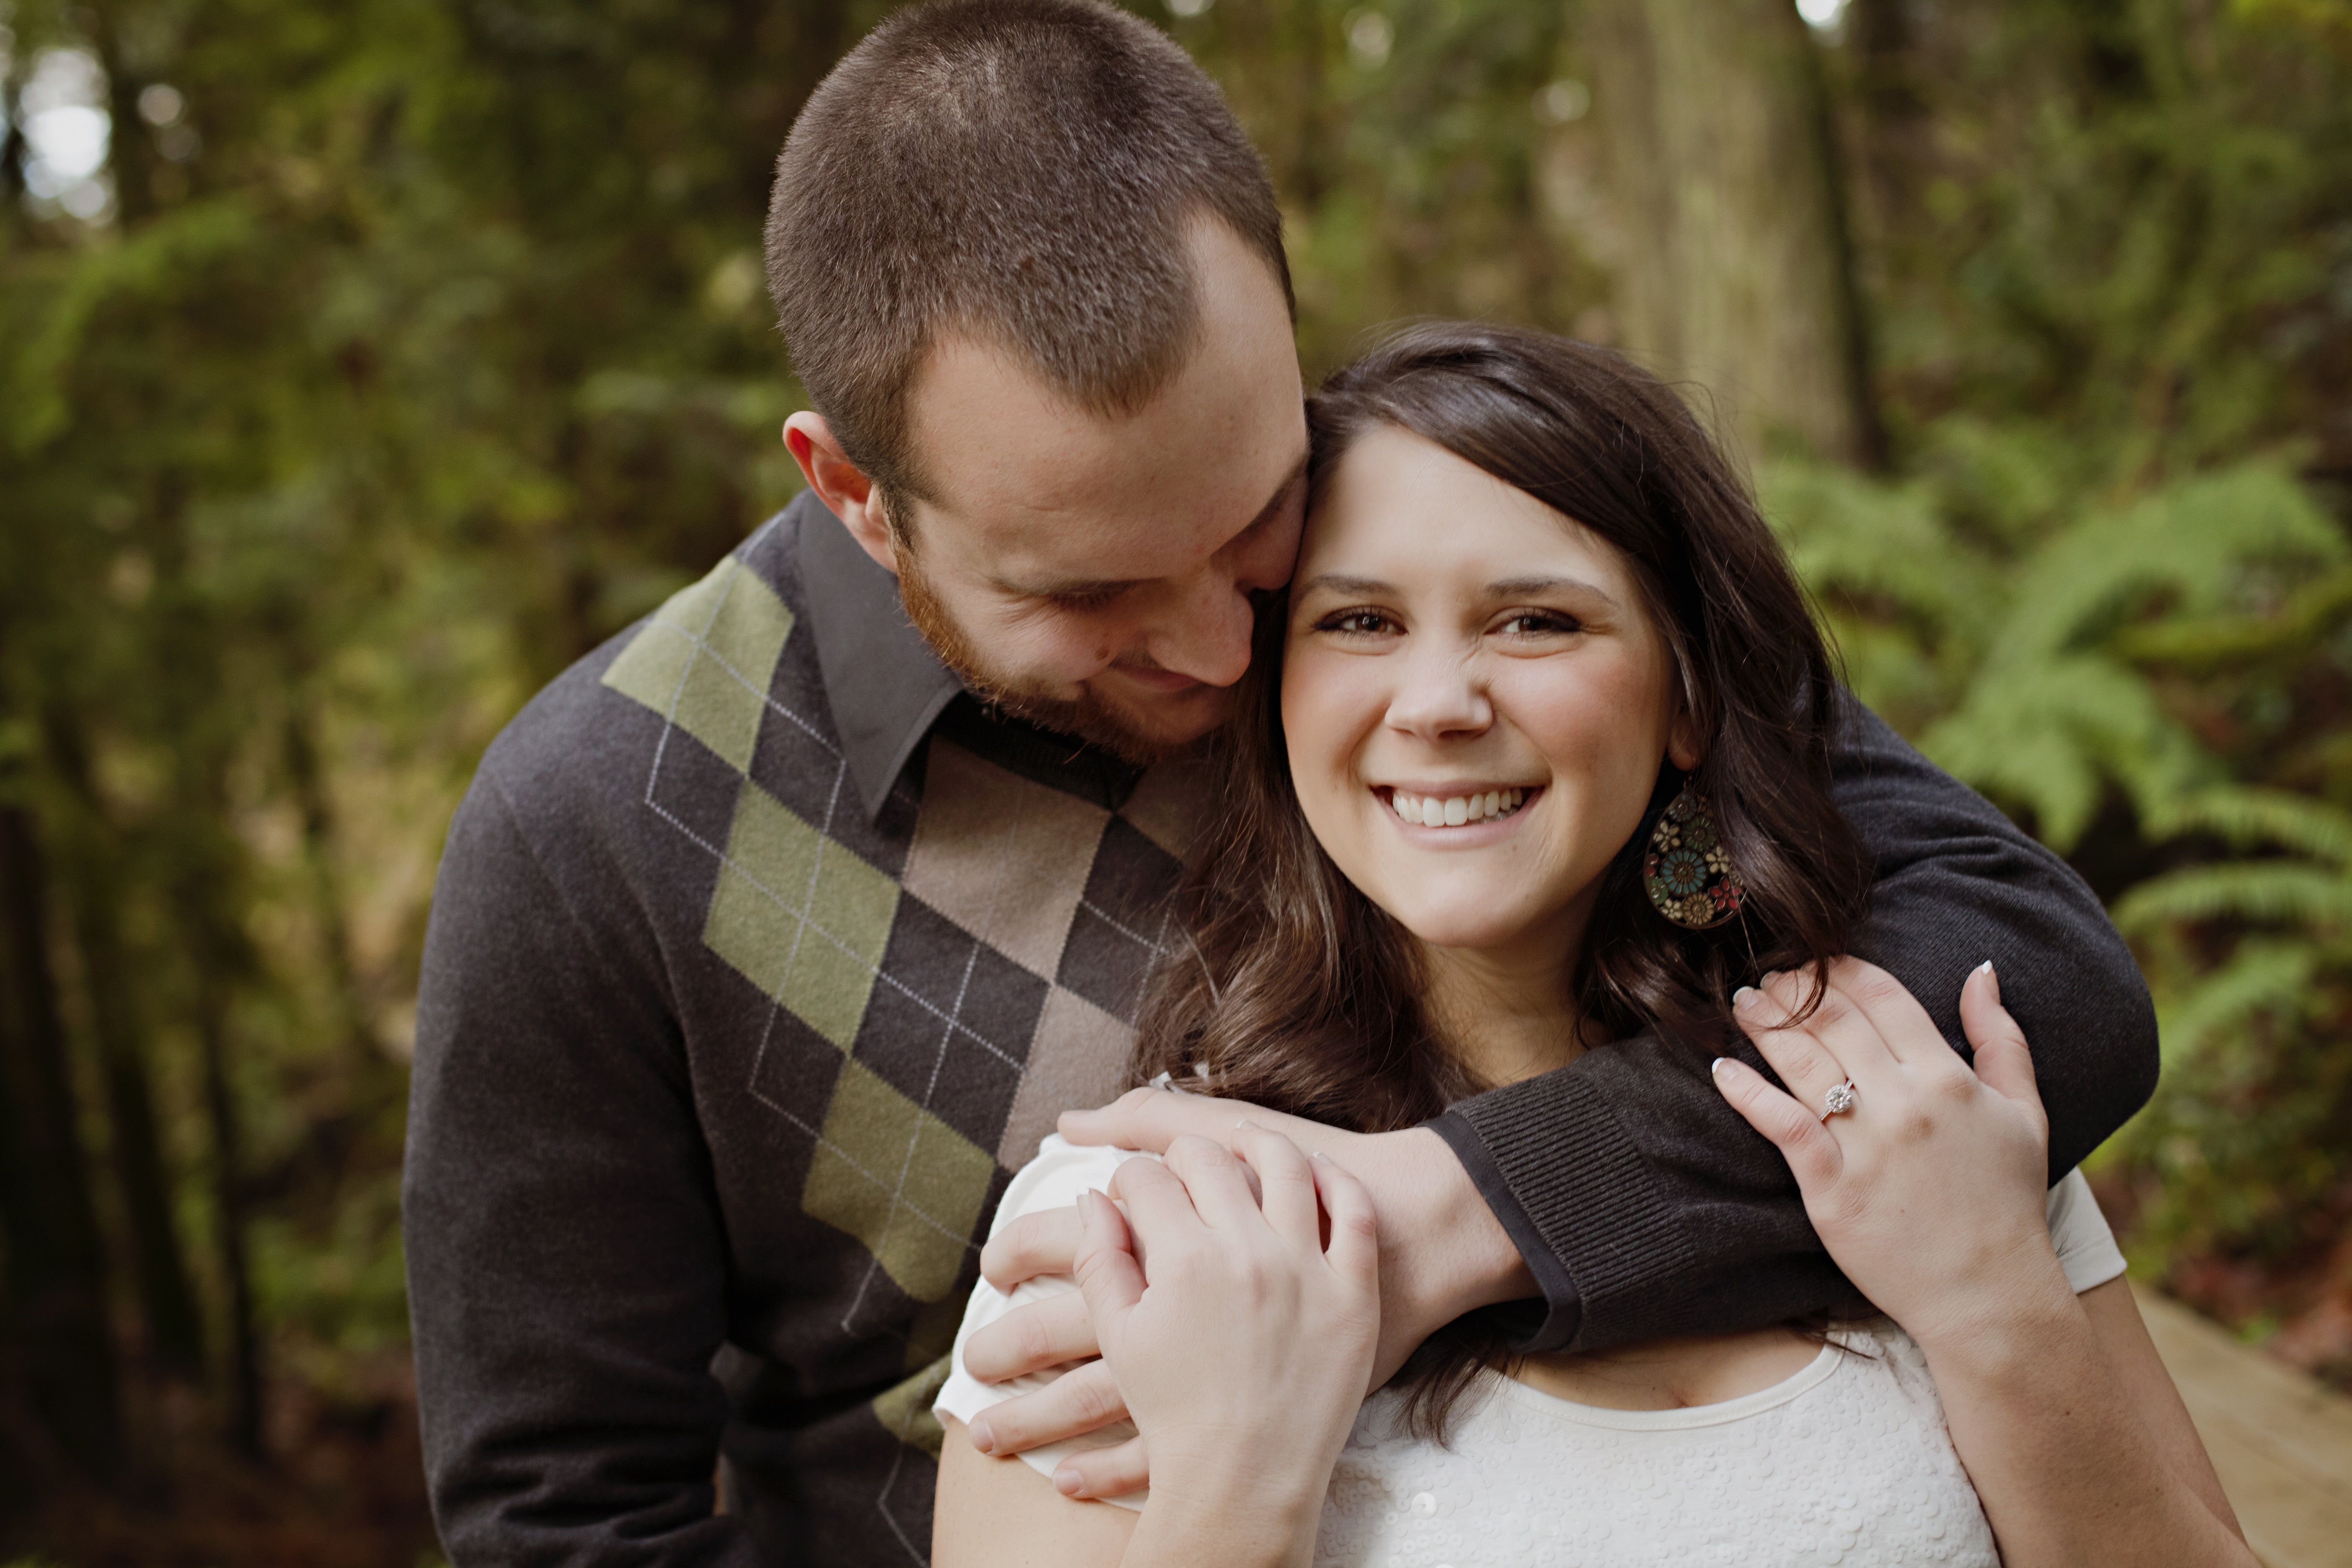
person, people, photography, love, portrait, couple, romance, wedding, engagement, family, ceremony, happiness, interaction, washington state, engaged, rain forest, portrait photography